Elma Napier

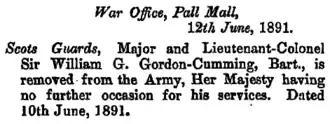
Sir William Gordon-Cumming's dismissal notice in "The London Gazette", June 1891

As a result of the scandal, Gordon-Cumming was dismissed from the army the day after the trial. Elma came to understand that she was expected to rehabilitate the family by entering a good marriage. In 1912, she married Captain Maurice Antony Crutchley Gibbs (1888–1974), a businessman, with whom she had two children: Ronald and Daphne. The couple moved to Australia, where they lived for nine years until Elma met and fell in love with another English businessman, Lennox Pelham Napier (1891–1940). Elma divorced Gibbs, losing custody of her children in the process. Elma and Lennox married in 1924, and had two more children, Patricia and Michael. The couple remained wed until Lennox's death in 1940.